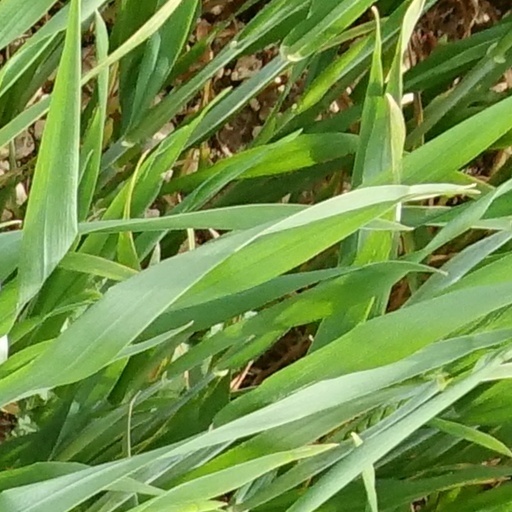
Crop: wheat